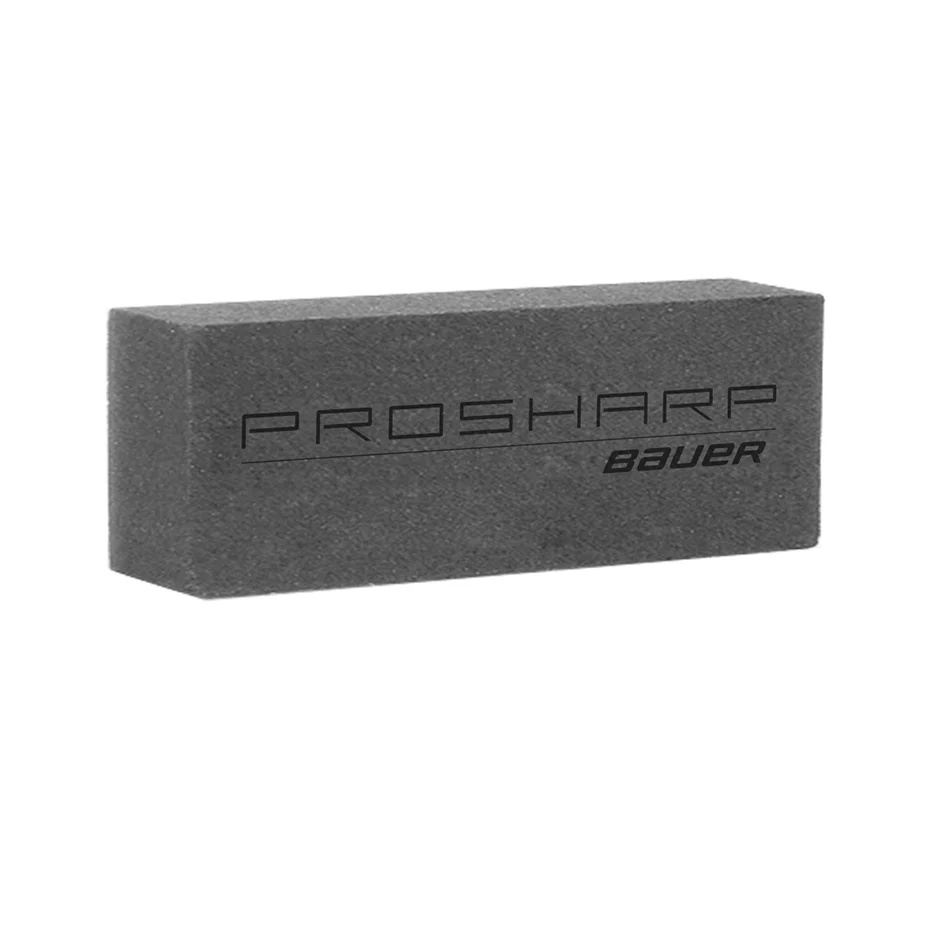
Bauer Prosharp Advantedge Gummi Hone  PROSHARP ADVANTEDGE GUMMI HONE
Designed to be a support hone for your coated steel to help remove any remaining burr.
Brand: Bauer
Category: Sporting Goods > Athletics > Figure Skating & Hockey > Ice Skate Parts & Accessories > Ice Skate Sharpeners